Maj-Len Grönholm

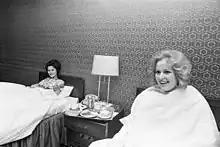
Maj-Len Eriksson (right) in 1972

Maj-Len Grönholm (née Eriksson, 5 June 1952 Helsinki – 22 June 2009, Ingå) was a Finnish politician (Swedish People's Party), councilwoman and a former Miss Finland. As a beauty pageant competitor, she won Miss Finland in 1972 under her maiden name of Eriksson and placed fourth in Miss Scandinavia in 1973. After she stopped competing, she worked as the principal at Källhagens skola, a Swedish-speaking junior high school in Lohja. In March 2009, she went on sick leave and was in the process of applying for a disability pension when she died three months later.